Papuan Infantry Battalion

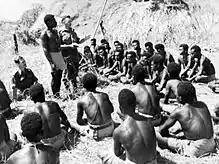
Members of the Papuan Infantry Battalion at Mass in the Ramu Valley, October 1943

Moving forward to the Erap River, B Company, PIB set up camp and began patrolling the western approaches to Nadzab. During a patrol with US infantry on 13 September, one Australian and two Americans were killed when they were ambushed. A number of patrols subsequently clashed with the Japanese, with a patrol killing two Japanese after crossing the flooded Busu River near Boana, while another on 16 September killed five Japanese. 8 Platoon was then detached to the 2/14th Battalion at Camp Diddy and moved towards Boana with the aim of cutting off any Japanese withdrawing from Lae. 6 Platoon, which had originally been left to patrol the Nadzab–Lae area, was then recalled and moved up the Markham River, occupying Sasiang. On 19 September the 2/6th Independent Company prepared to attack Kaiapit, and a section of Papuans from 7 Platoon accompanied them to contact the local people and start to repair the airstrip once it had been secured for use in an emergency. The commandos assaulted Kaiapit late that afternoon, seizing an outpost following a number of bayonet charges, before digging-in that evening. The rest of B Company, PIB had remained at Sangan but was later ordered forward to a point from Kaipit with the reserve ammunition and to cover the wounded. In position just after dawn the next morning they clashed with a group of Japanese, killing five of them. During the day the Japanese counter-attacked the Australians but were driven out of Kaiapit with very heavy losses. Japanese casualties included 214 killed and a further 50 probably killed, while the Australians lost 14 killed and 23 wounded.